Col. Frank J. Hecker House

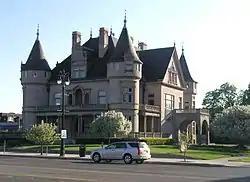

The Col. Frank J. Hecker House is a historic home in Detroit built in 1888 for local businessman and railroad-car manufacturer Colonel Frank J. Hecker. Located at 5510 Woodward Avenue, it was designated a Michigan State Historic Site in 1958. It is located near to the East Ferry Avenue Historic District and Cultural Center Historic District, and was listed on the National Register of Historic Places in 1971. The house has been owned by Wayne State University since September 2014.